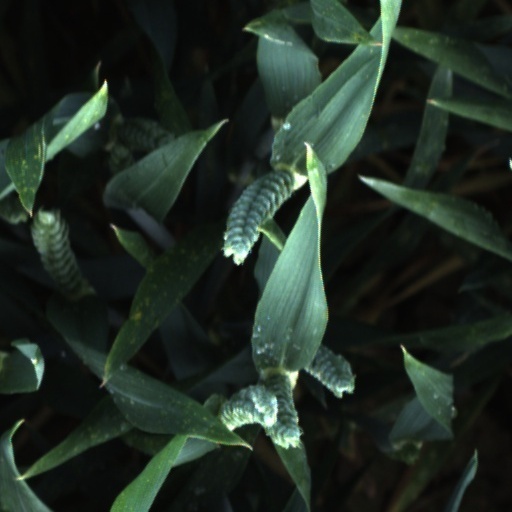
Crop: wheat